Georgios Kalliergis

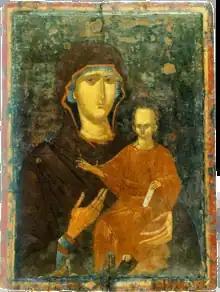
Theotokos Hodegetria

Georgios Kalliergis or Kallergis (13th century – 14th century) was a Byzantine Greek painter. He is one of the few Greek painters of the Byzantine empire known by name. Other Byzantine painters include: Theodore Apsevdis, Kokkinobaphos Master, and Ioannis Pagomenos. Kalliergis was one of the masters of Thessaloniki. He was part of the Macedonian School of painting. His last name Kallergis was associated with a noble family from the island of Crete. Two other very famous Greek painters Nikolaos Kallergis and Christodoulos Kalergis shared the same last name. Georgios was associated with Mount Athos, Veria, and Thessaloniki. His most notable frescos are in the Church of the Resurrection of Christ in Veria, Greece.